August Kuehn House

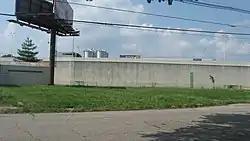
August Kuehn House site, July 2011

August Kuehn House was a historic home located in downtown Evansville, Indiana. It was built in 1864. It has been demolished.